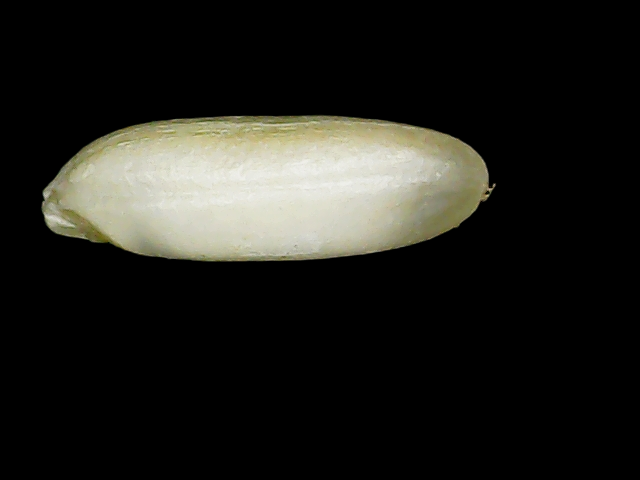
Rice variety: Binadhan24